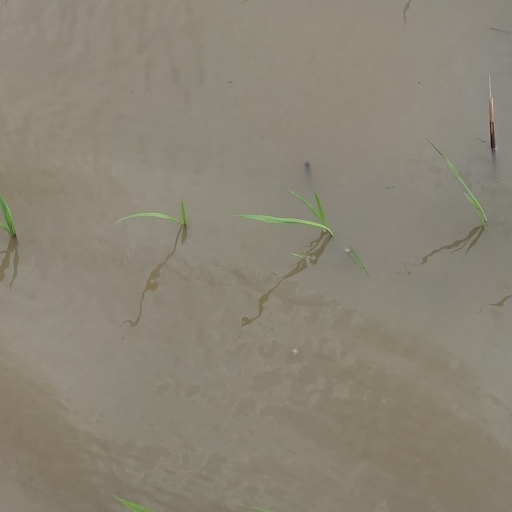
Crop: rice